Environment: real
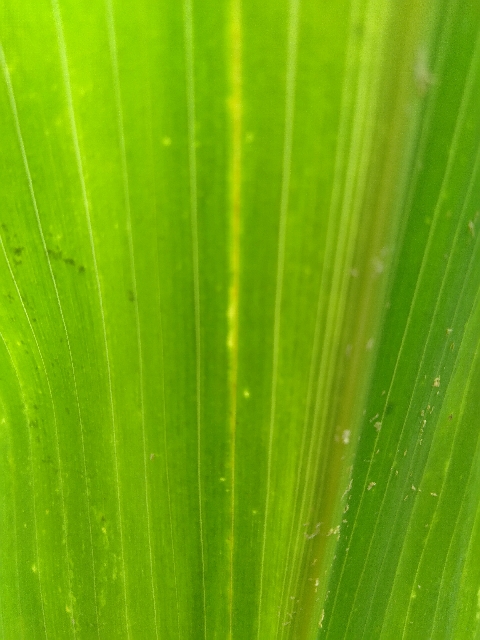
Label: lethal_necrosis